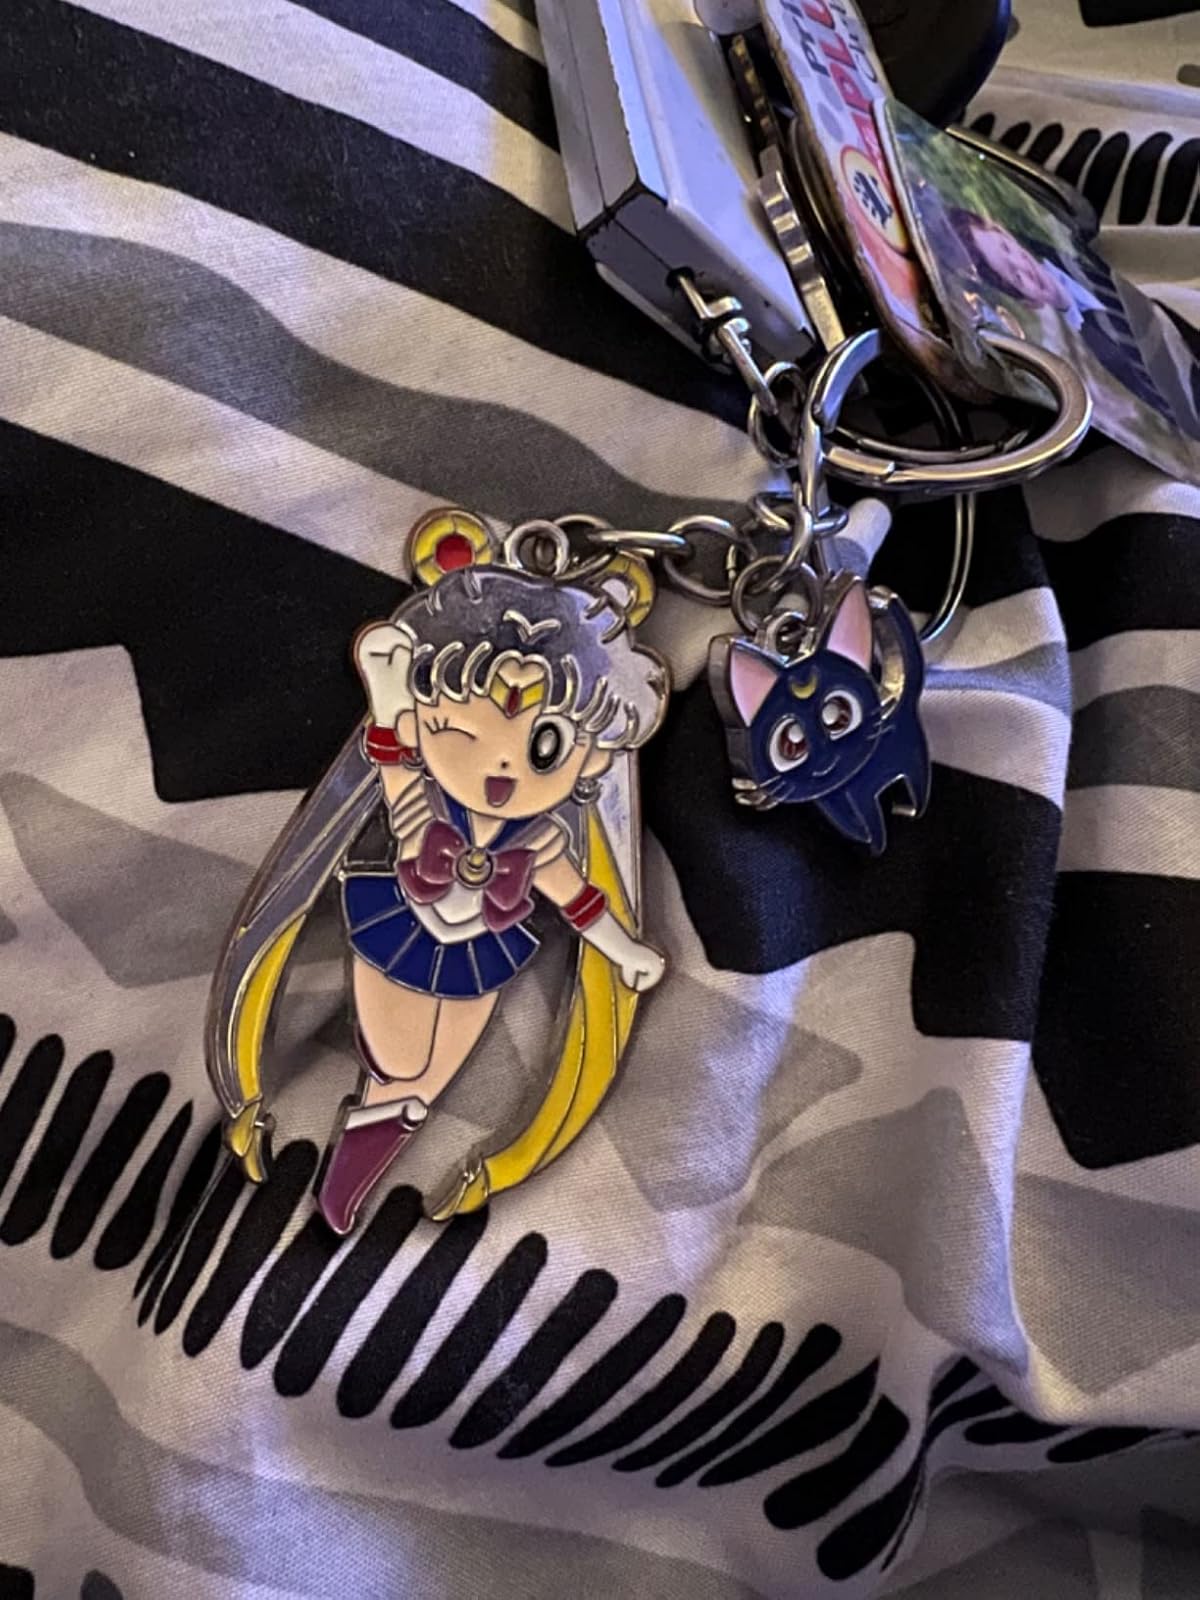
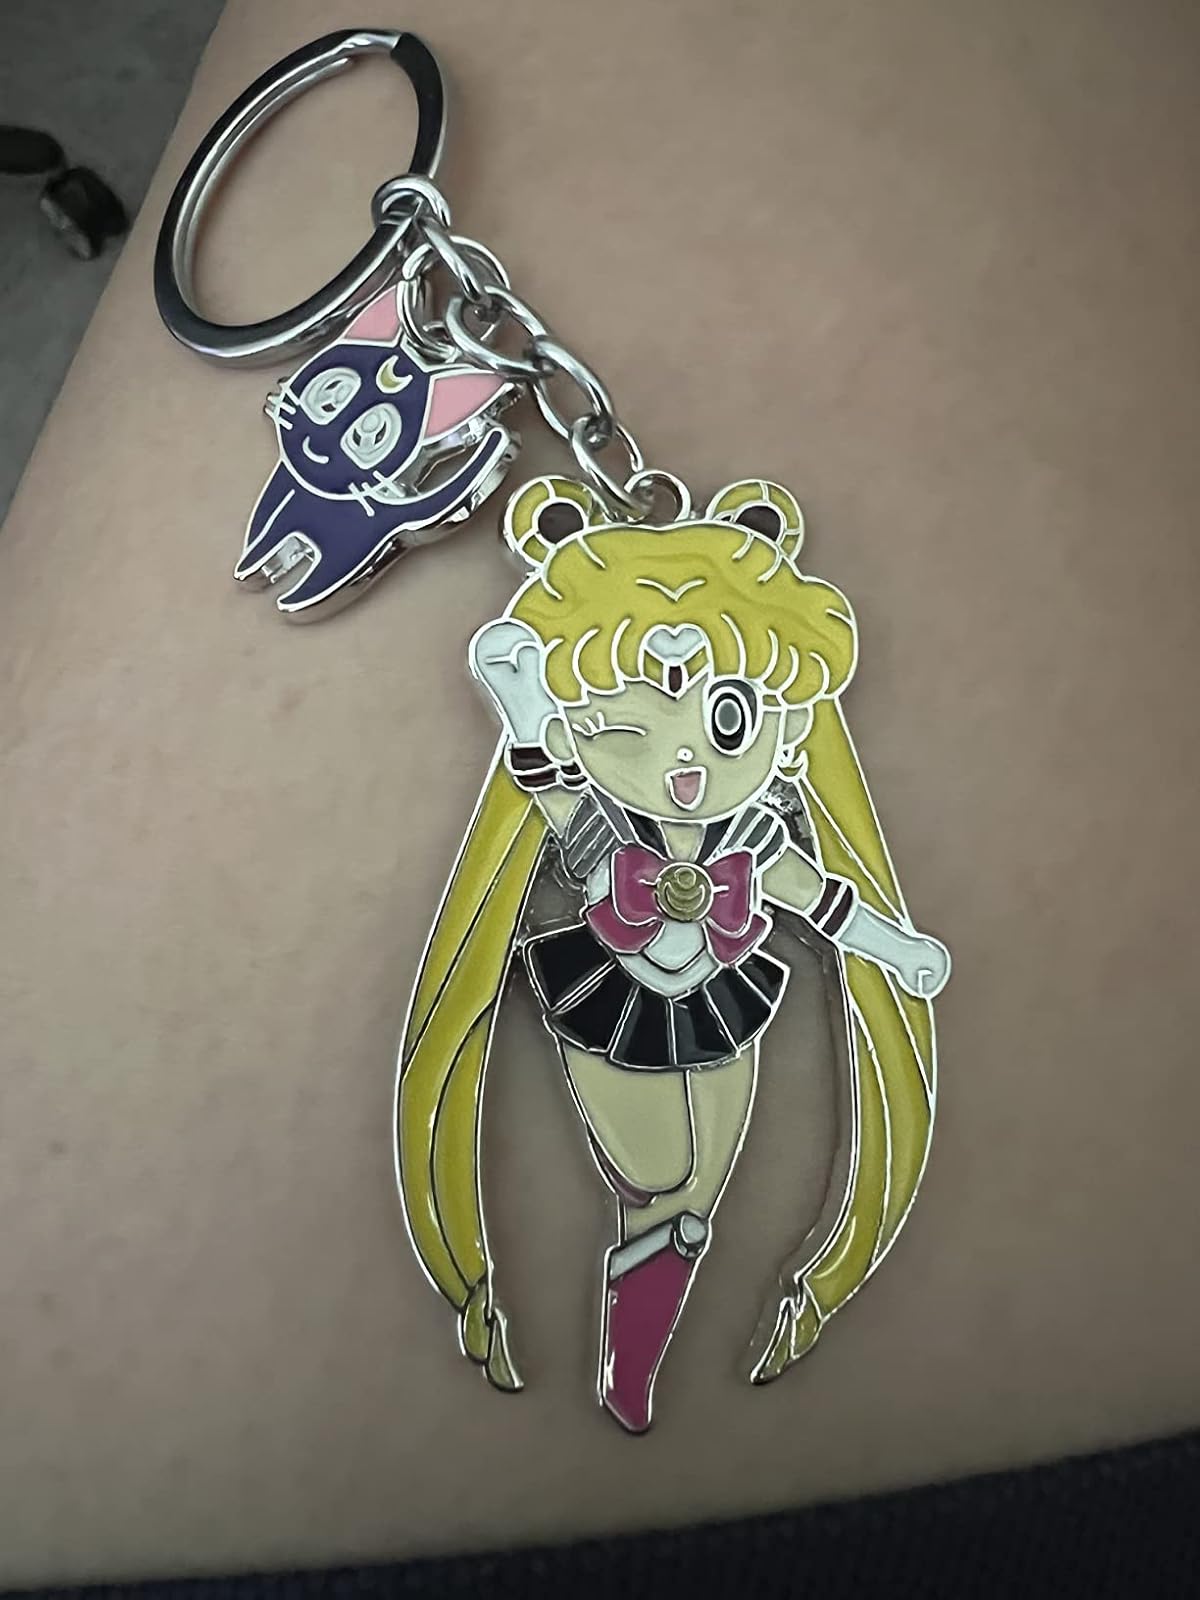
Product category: accessories_keychain
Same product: yes